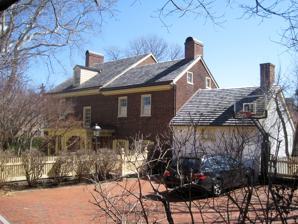
Building: Sharples Homestead
Country: United States of America
Year built: 1805
Historic house in Pennsylvania, United States United States historic place Sharples Homestead U.S. National Register of Historic Places Sharples Homestead, March 2013 Show map of Pennsylvania Show map of the United States Location 22 Dean St., West Chester, Pennsylvania Coordinates 39°57′22″N 75°36′07″W / 39.956096°N 75.601823°W / 39.956096; -75.601823 Area 1 acre (0.40 ha) Built c. 1799-1805, 1884 Built by Sharples, William Architectural style Federal NRHP reference No. 85002412 Added to NRHP September 19, 1985 The Sharples Homestead is an historic, American home that is located in West Chester , Chester County, Pennsylvania . It was listed on the National Register of Historic Places in 1985. History and architectural features Built between 1799 and 1805, this historic structure is a 2 + 1 ⁄ 2 -story, three-bay, brick dwelling that was designed in the Federal style. It has a two-story, two-bay wing with a 1 + 1 ⁄ 2 -story, stone kitchen addition. A one-story kitchen addition was added to the front of the wing in 1884. Also located on the property is a contributing, two-story carriage house that was built circa 1888. This property was continuously occupied by the Sharples family from its construction until 1985. It was listed on the National Register of Historic Places in 1985. References